Frisco Bridge

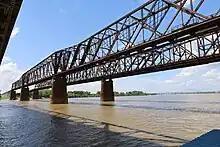
The bridge in 2022

The Frisco Bridge, previously known as the Memphis Bridge, is a cantilevered through truss bridge carrying a rail line across the Mississippi River between West Memphis, Arkansas, and Memphis, Tennessee.